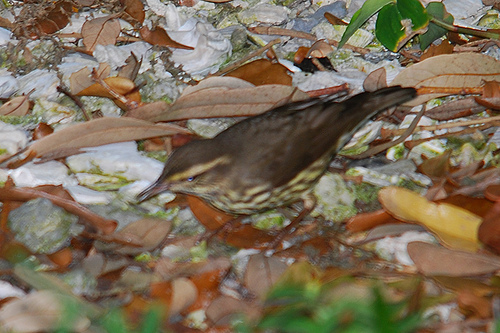
this bird has a yellow and brown speckled belly and neck with a brown crown, wings, and tail.
a small bird with a brown crown and back, with yellow stripes on its side and belly.
it is a small brown bird with light colored spots on its throat, breast, belly and its ventral side and a light colored eyebrow.
the bird has a brown back and a small black eyering.
the bird has a yellow spotted belly, neck and head with brown wings and tail.
this bird has wings that are brown and has a yellow belly
this bird has wings that are black and has a white belly
this bird has wings that are black and has a spotted belly
this bird is brown with white and has a long, pointy beak.
this bird has wings that are brown and has a spotted belly
Species: Northern Waterthrush